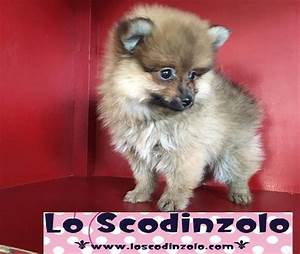
Label: dog